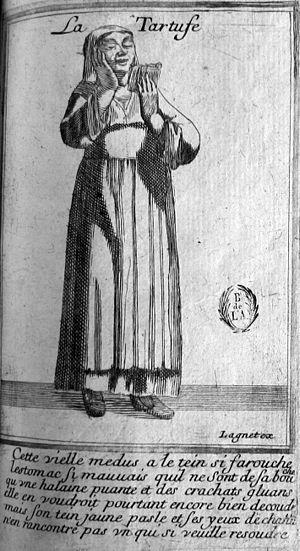
La Tartufe, gravée par Jacques Lagniet
Le Tartuffe ou l'Imposteur est une comédie de Molière en cinq actes et en vers créée le 5 février 1669 sur la scène du Théâtre du Palais-Royal.